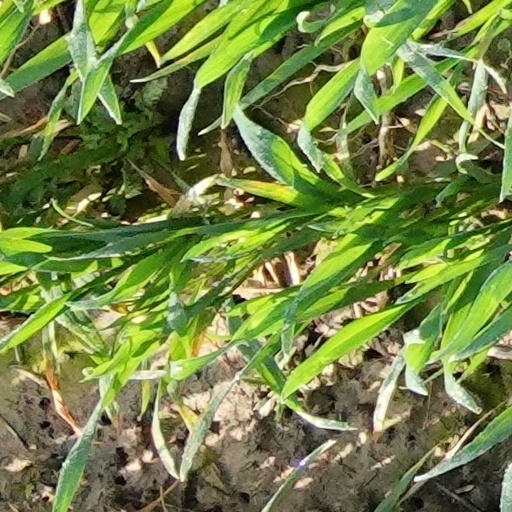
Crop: wheat